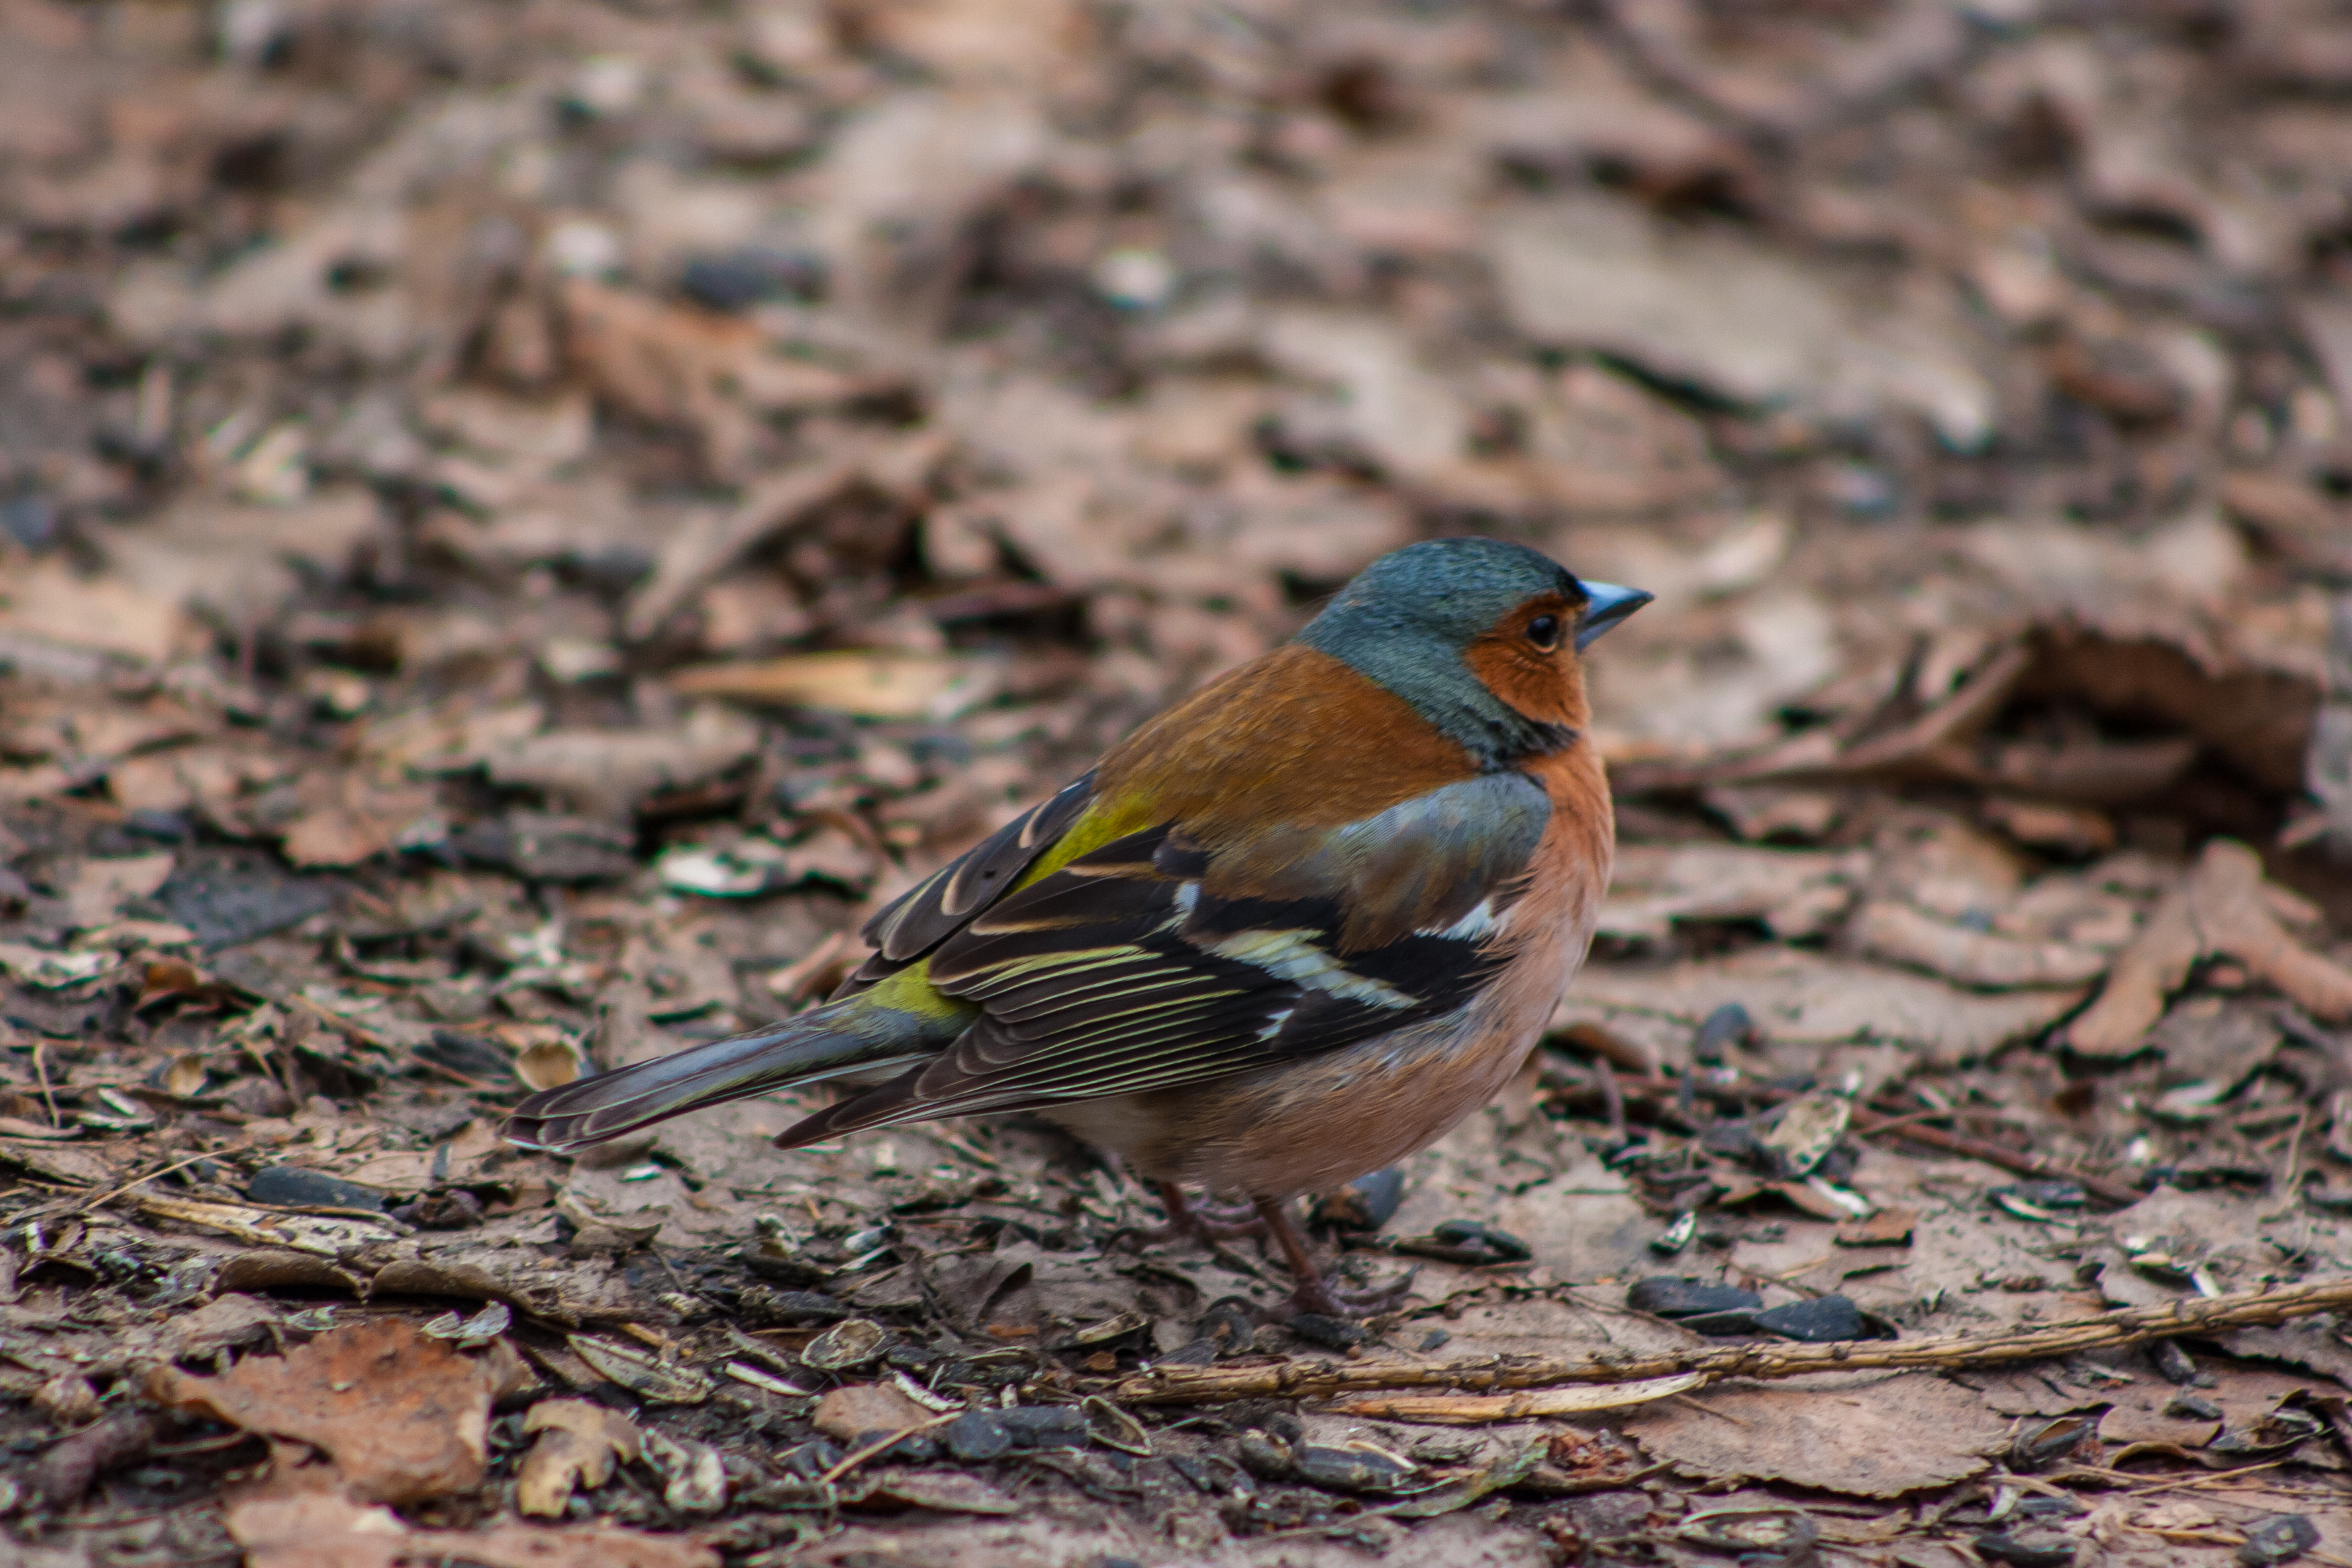
images, bird, beak, feather, terrestrial animal, songbird, twig, perching bird, soil, wildlife, finch, old world flycatcher, tail, emberizidae